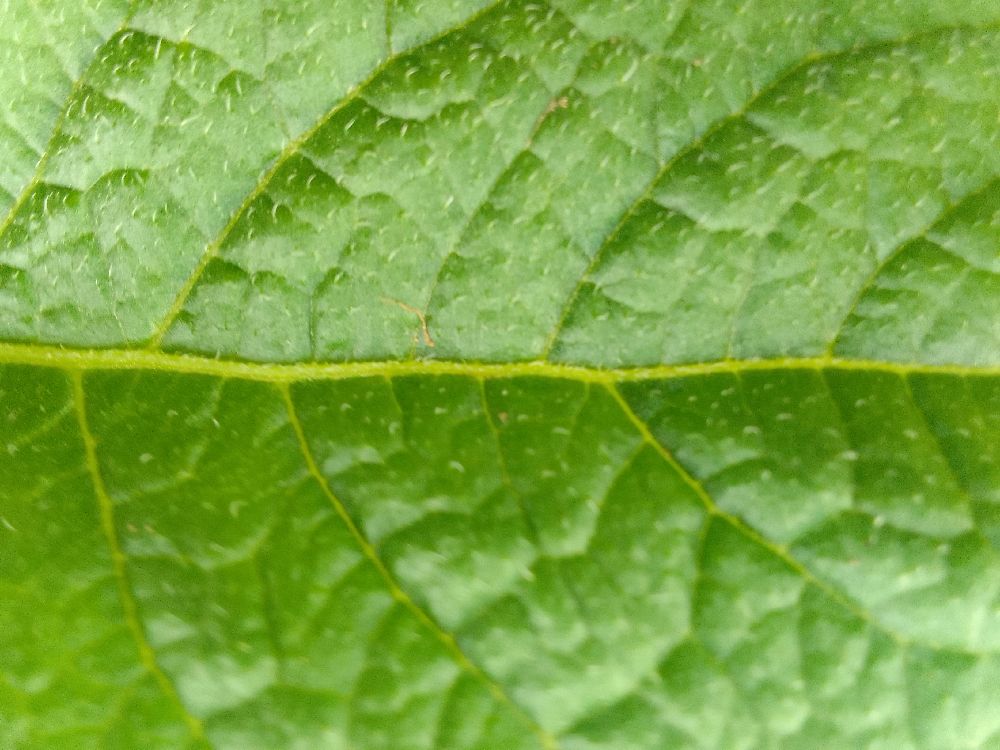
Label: Healthy